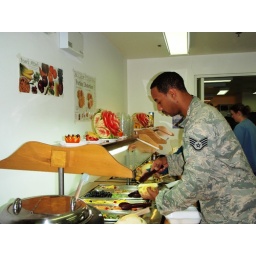
Gorgeous fruit bar this morning with special food art done by DFAC1.